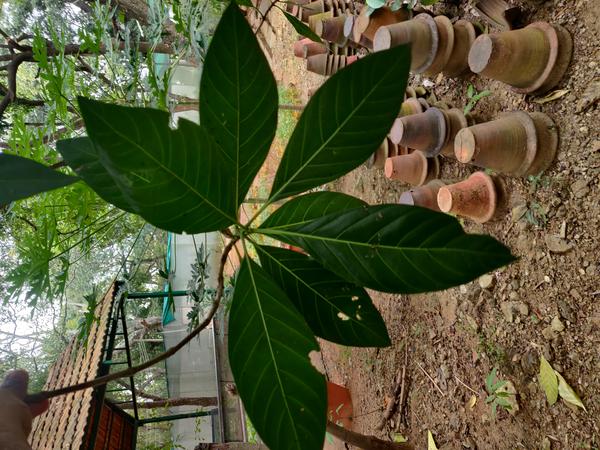
Plant: Nooni